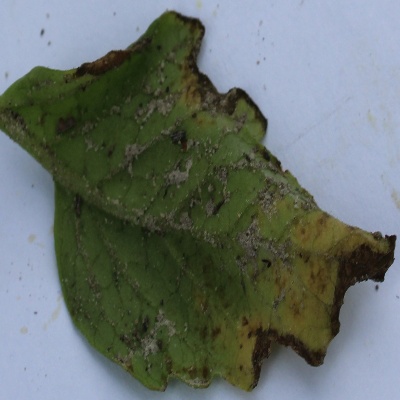
Crop: Tomato
Condition: leaf blight